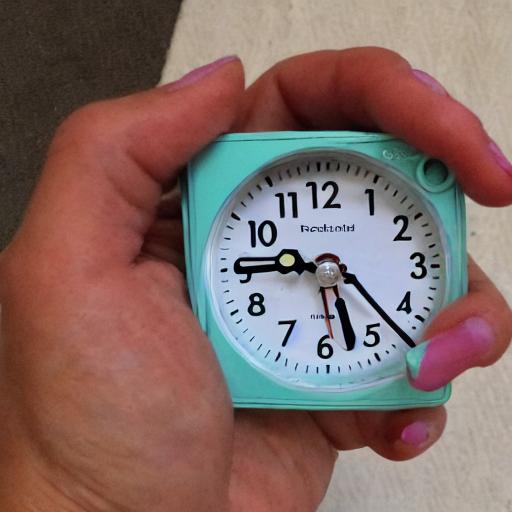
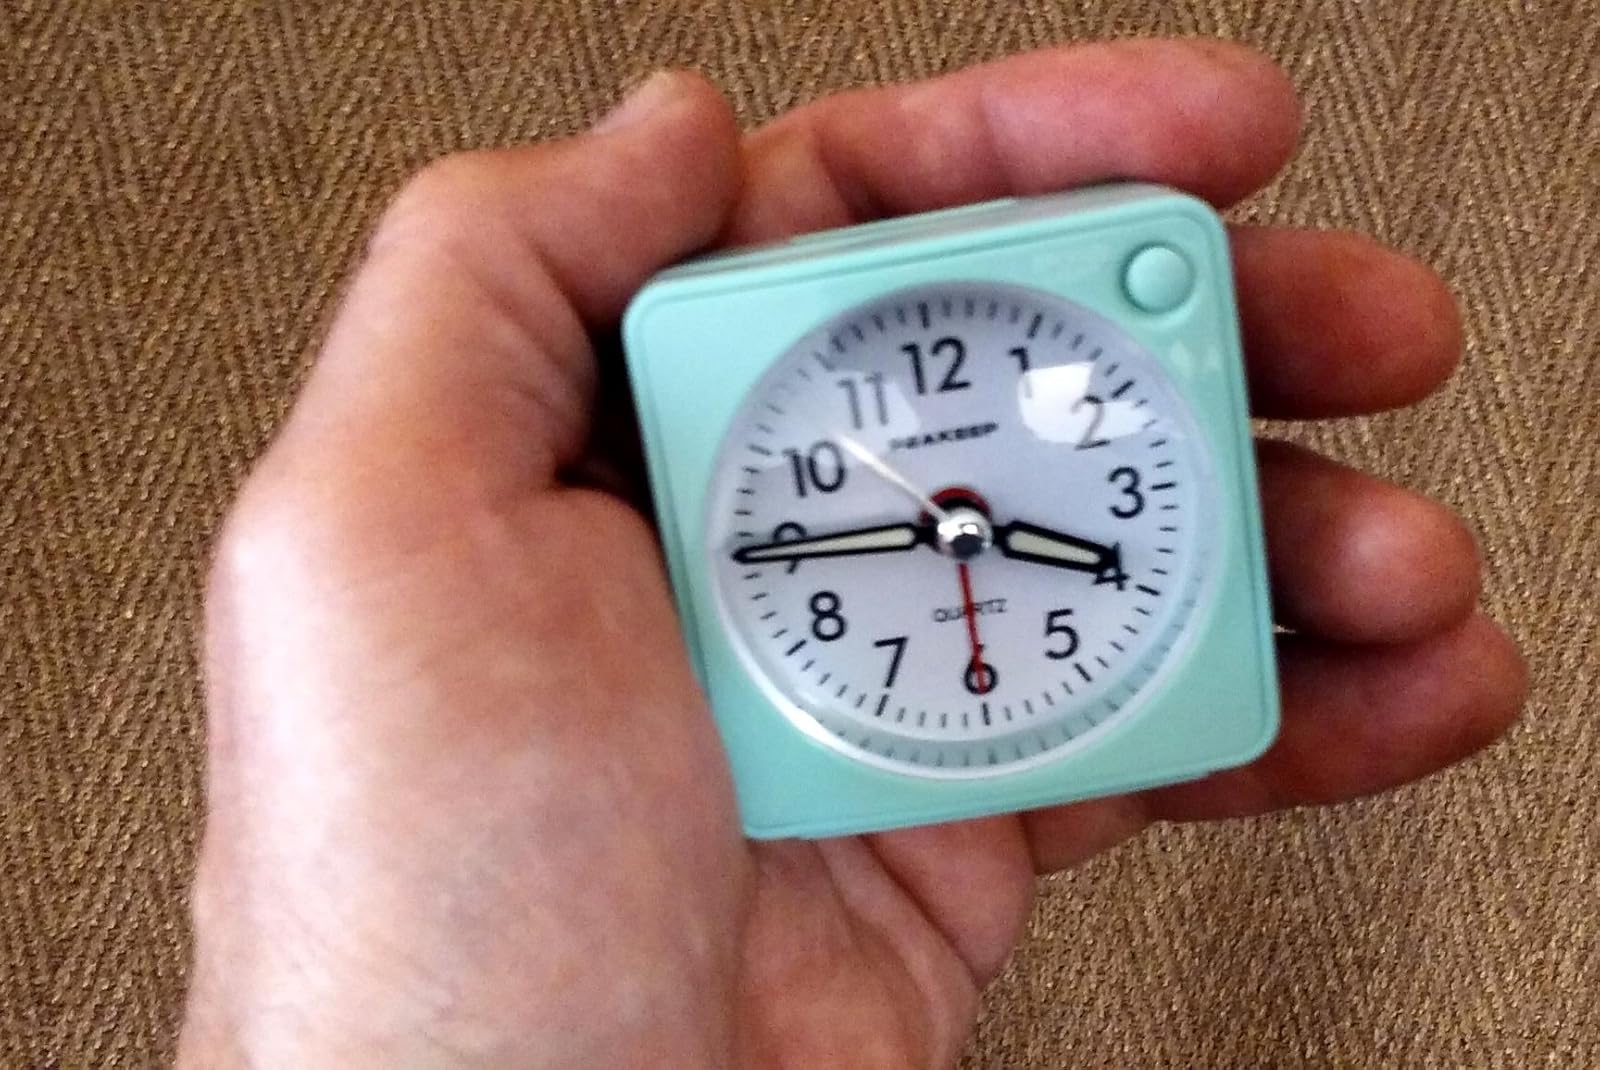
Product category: clock
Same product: no